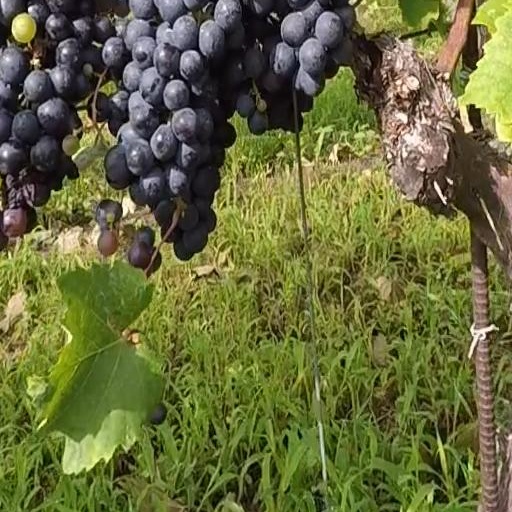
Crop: grape